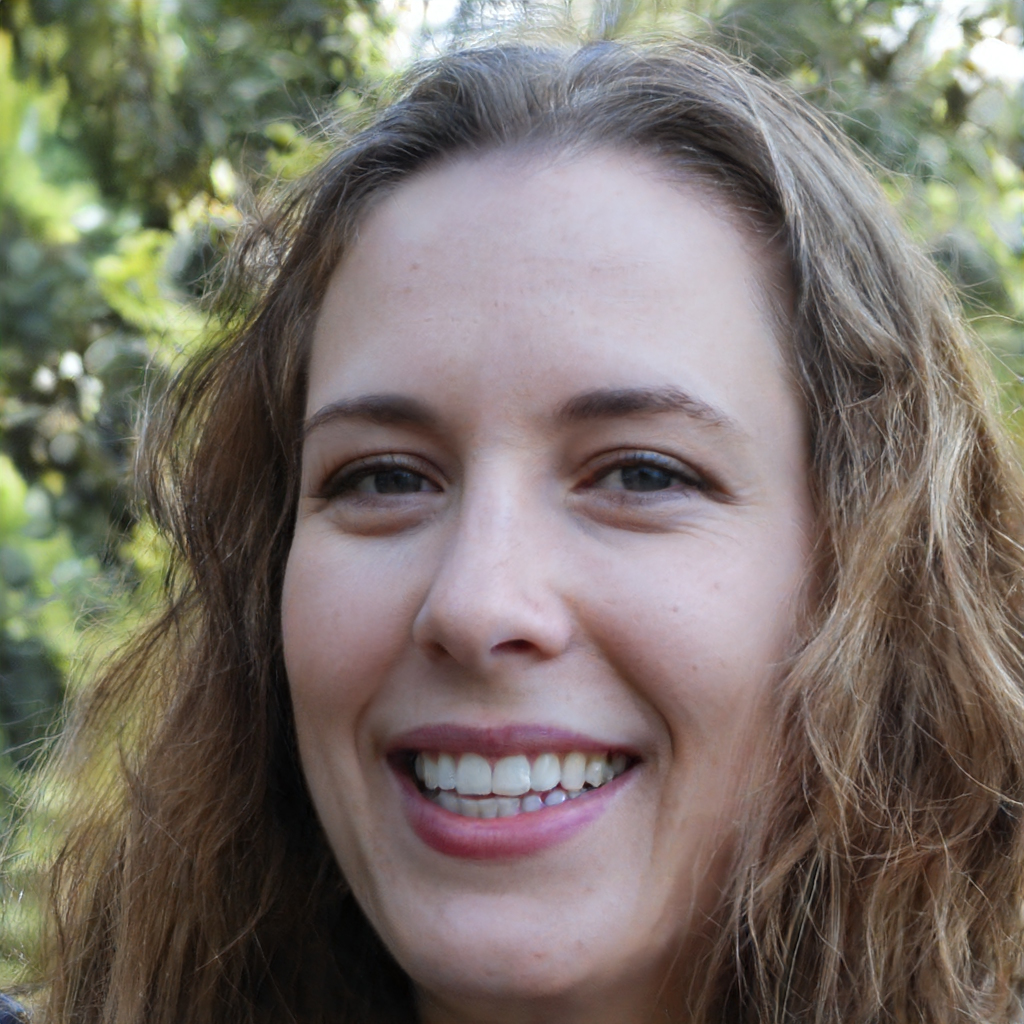
Gender: Female